Law enforcement in Italy

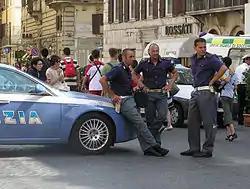
Polizia di Stato on duty in Piazza di Spagna, Rome, in 2007

The Polizia di Stato (State Police) is the civil national police of Italy. It patrols the "Autostrade" (Italy's Express Motorways network) and oversees the security of railways, bridges, and waterways, in addition to patrolling, investigative, and law enforcement duties.